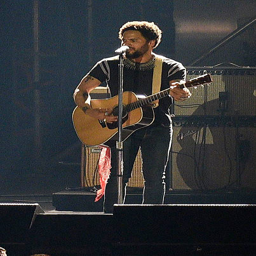
hard rock artist performs on stage .